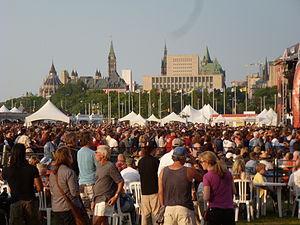
Le Ottawa Bluesfest, fondé en 1994 est une célébration de musique Blues et Roots qui se déroule annuellement à Ottawa.